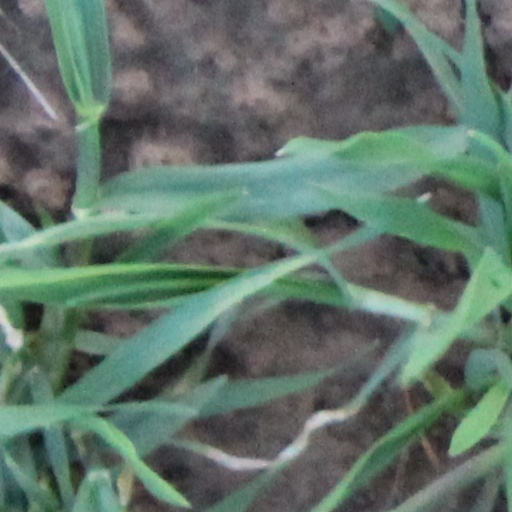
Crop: wheat